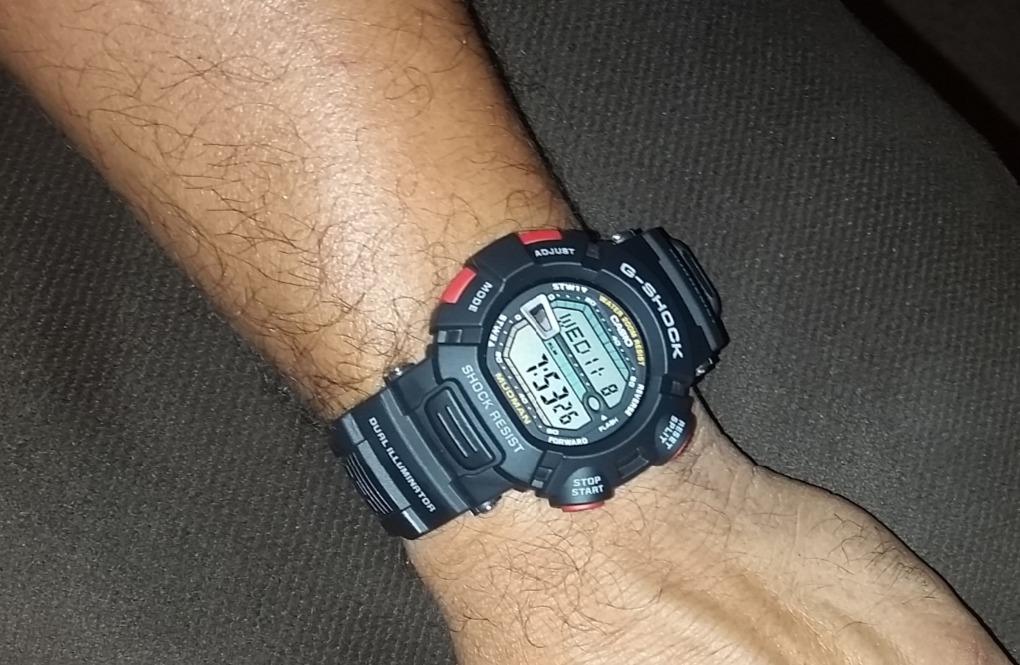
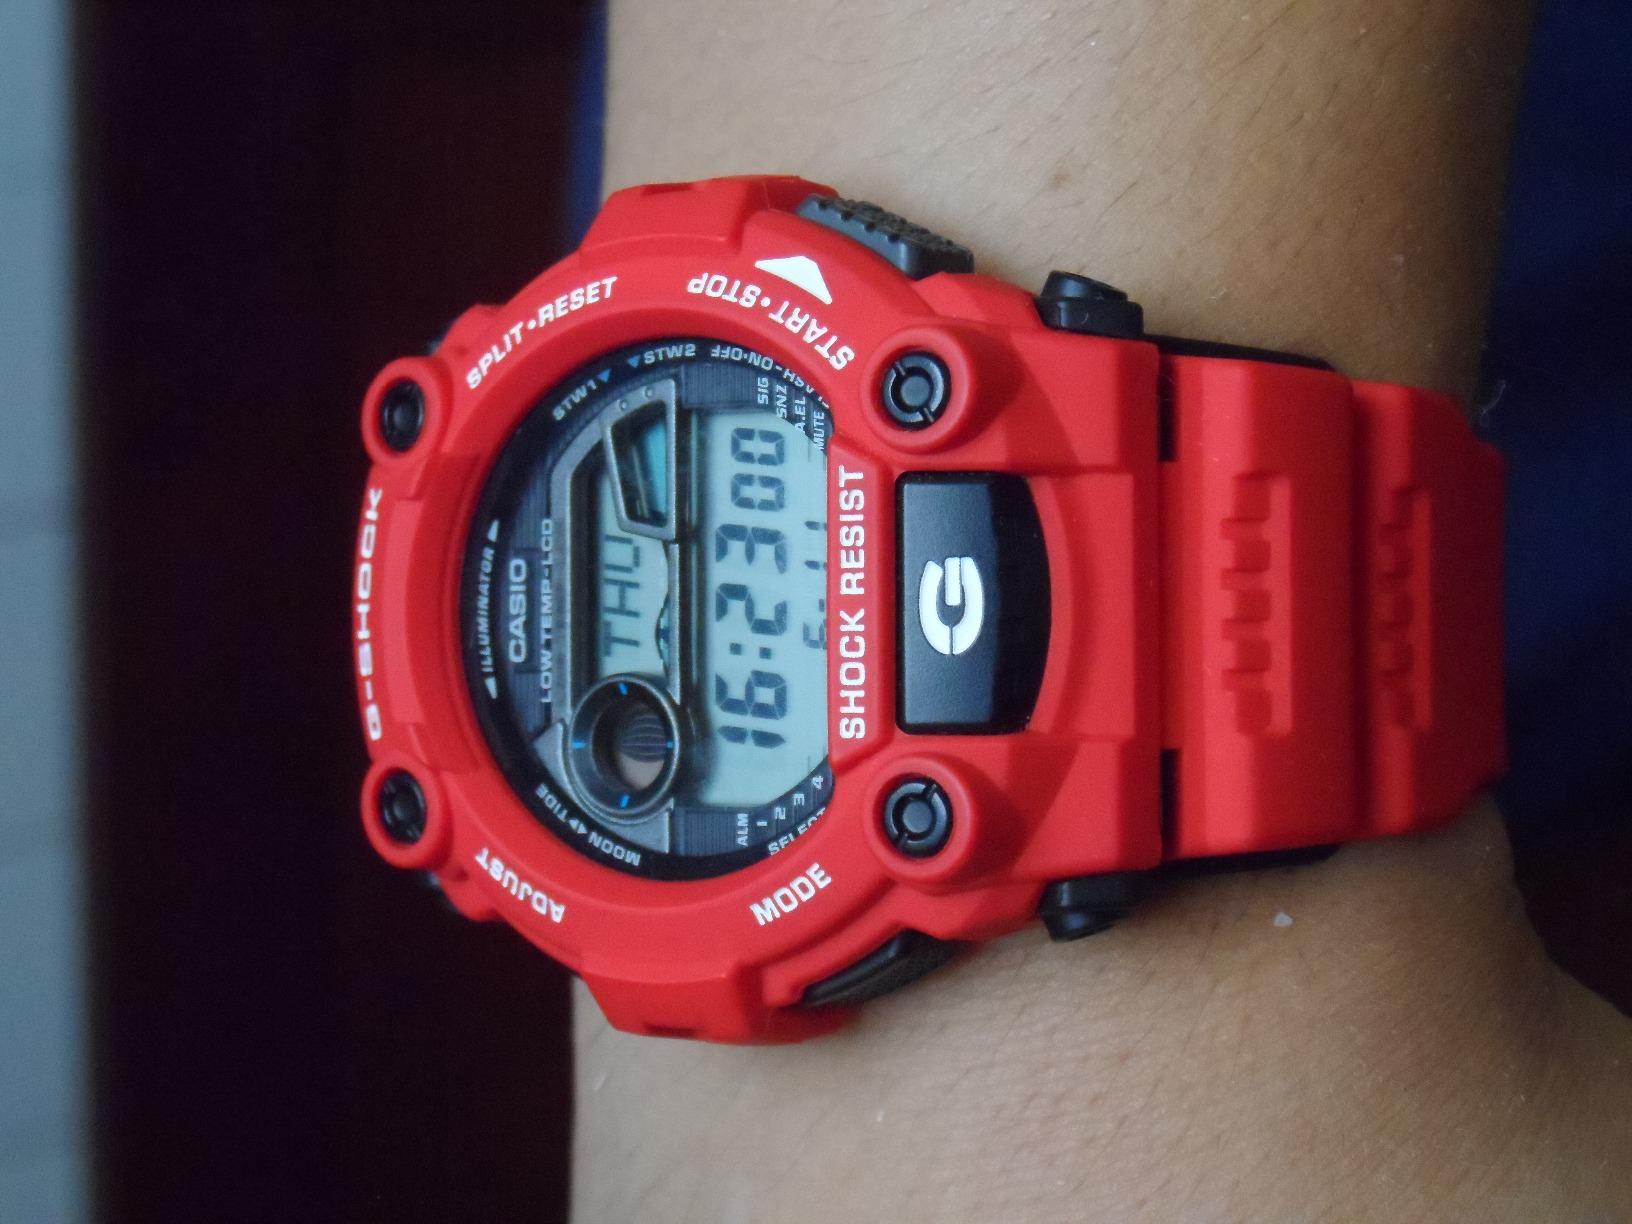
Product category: accessories_watch
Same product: no